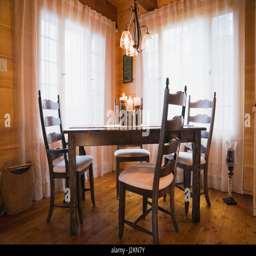
lit candles on top of brown wooden dining table with white cloth upholstered high - back chairs in the dining room